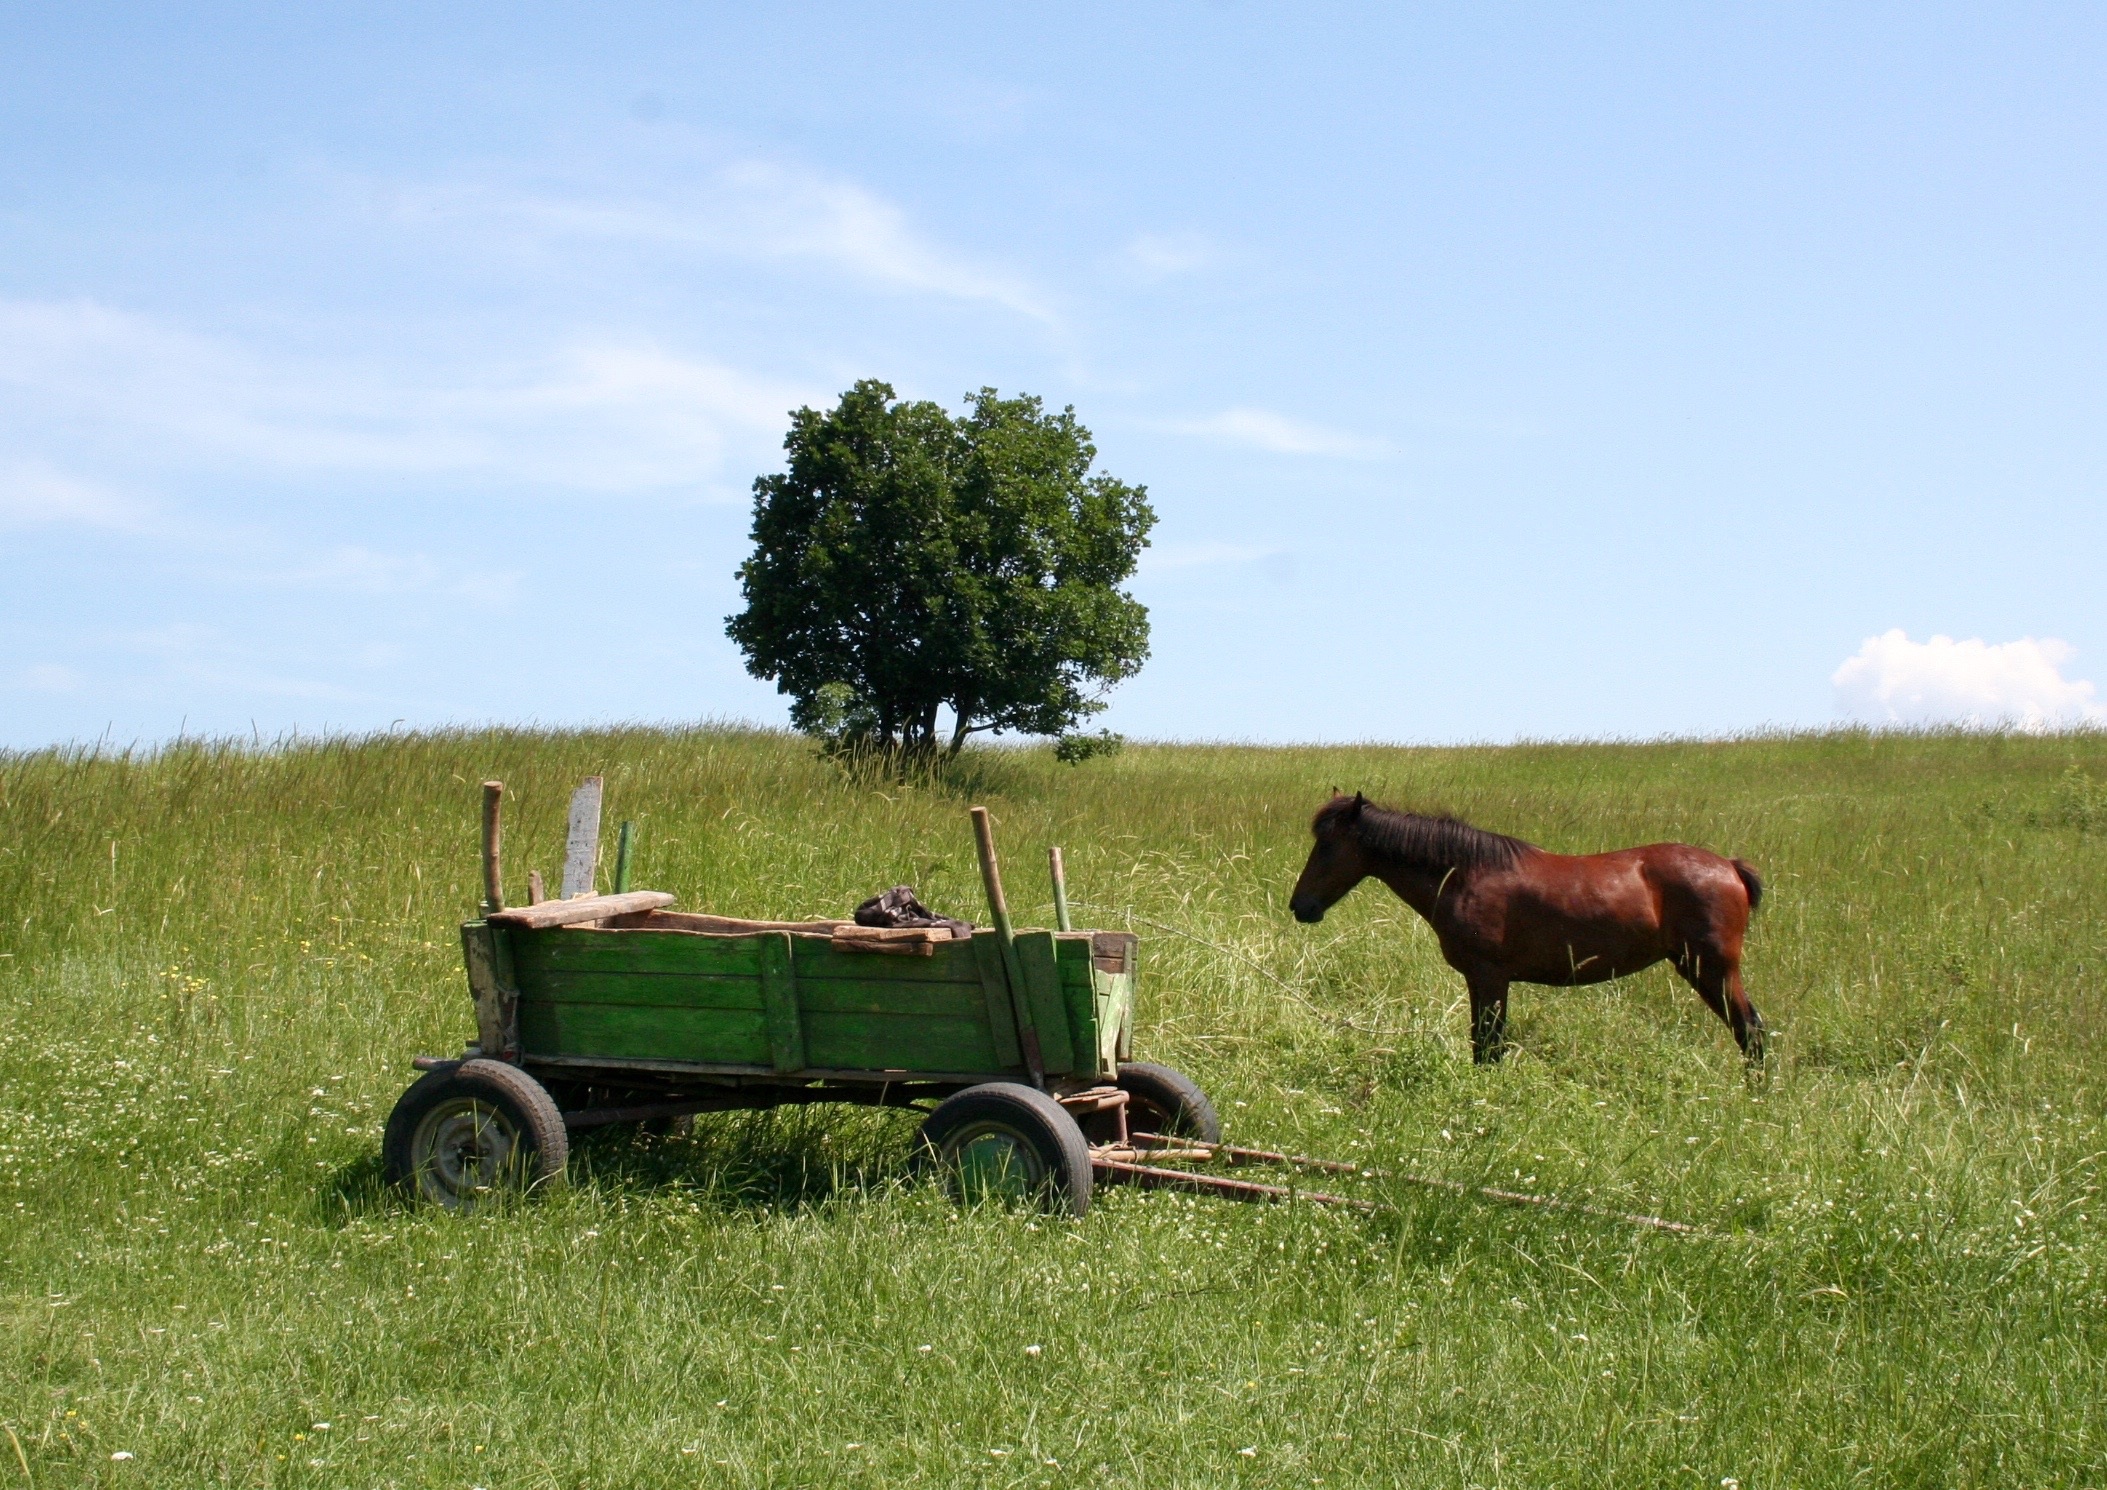
grass, hay, field, farm, lawn, meadow, cart, prairie, herd, vehicle, pasture, grazing, agriculture, plain, grassland, mare, ecosystem, steppe, rural area, horse cart, in the cart, grass family, horse like mammal